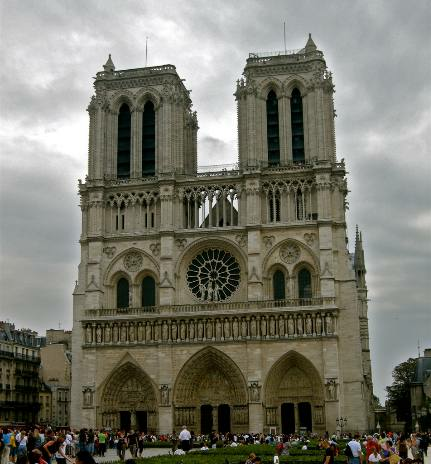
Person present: No